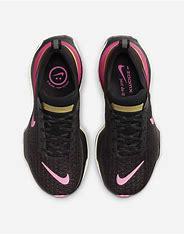
Brand: Nike
Model: Invincible 3